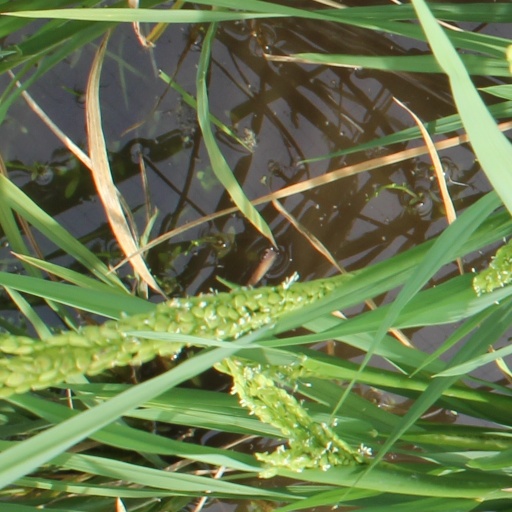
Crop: rice